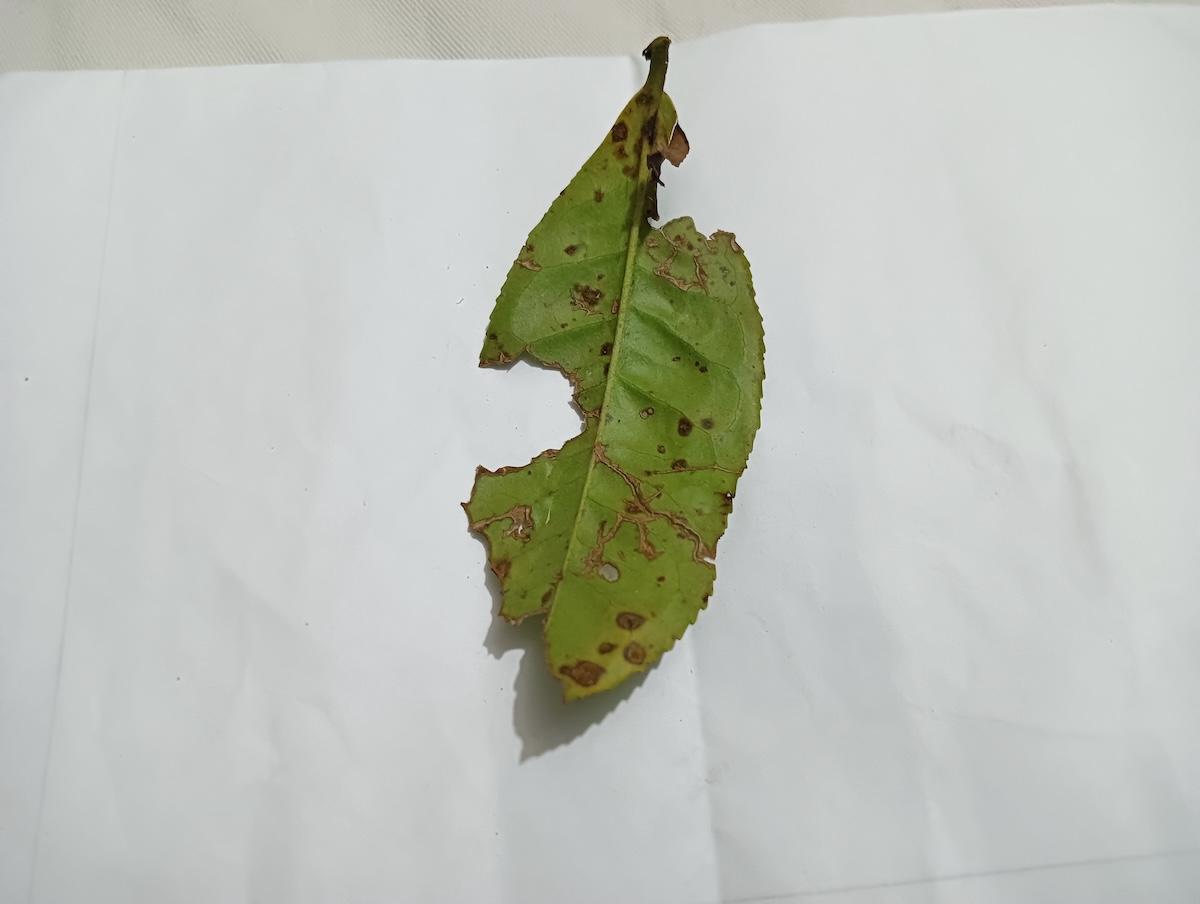
Label: Brown Blight